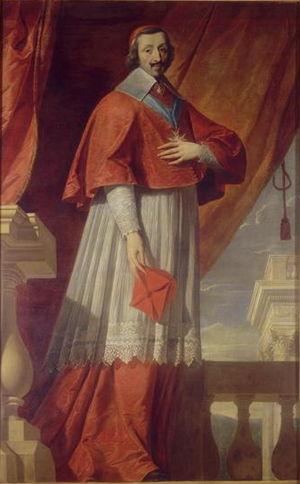
La collection de peintures du musée Jacquemart-André de Chaalis regroupe les œuvres léguées par Nélie Jacquemart-André en 1912 à l'Institut de France avec sa propriété de l'abbaye de Chaalis et conservées sur place. Cette collection s'est agrémentée de quelques donations à l'Institut depuis. Les tableaux sont répartis dans toutes les salles du musée, ancienne résidence de Nélie Jacquemart. Ils sont présentés ici par école et par peintre.